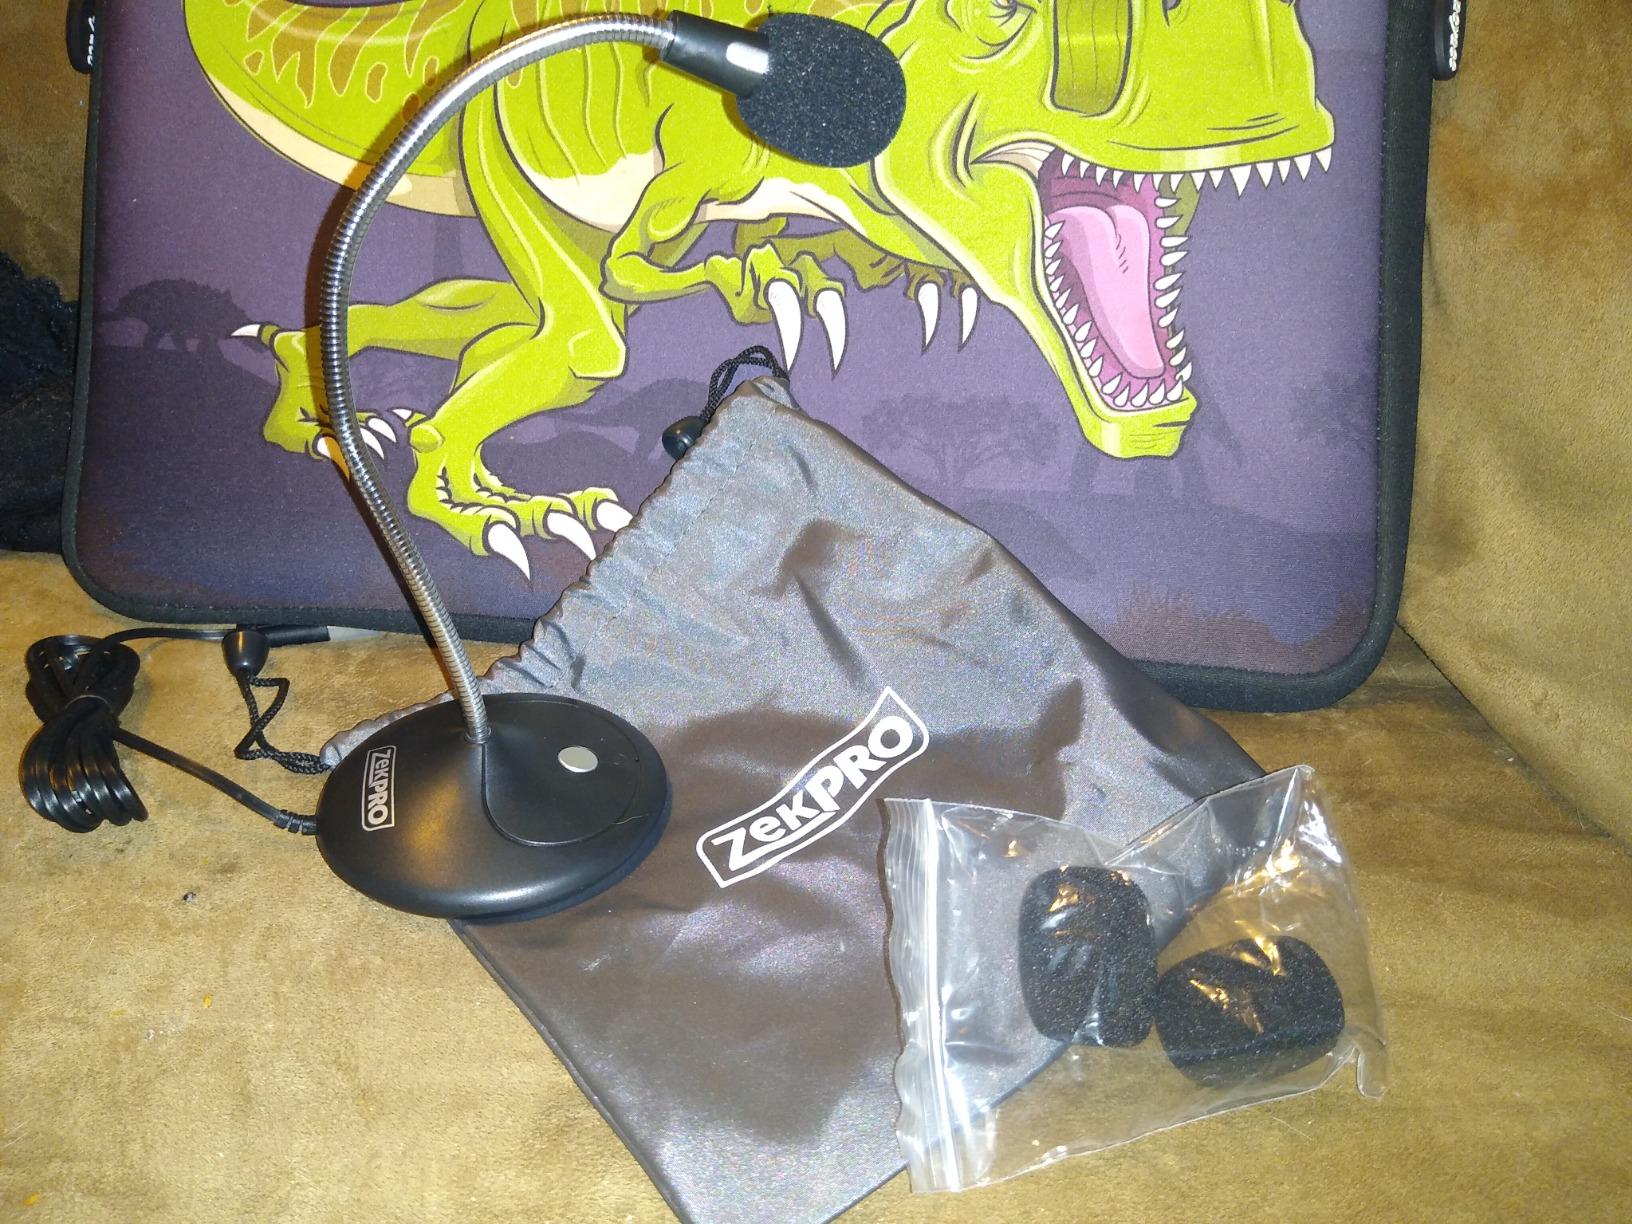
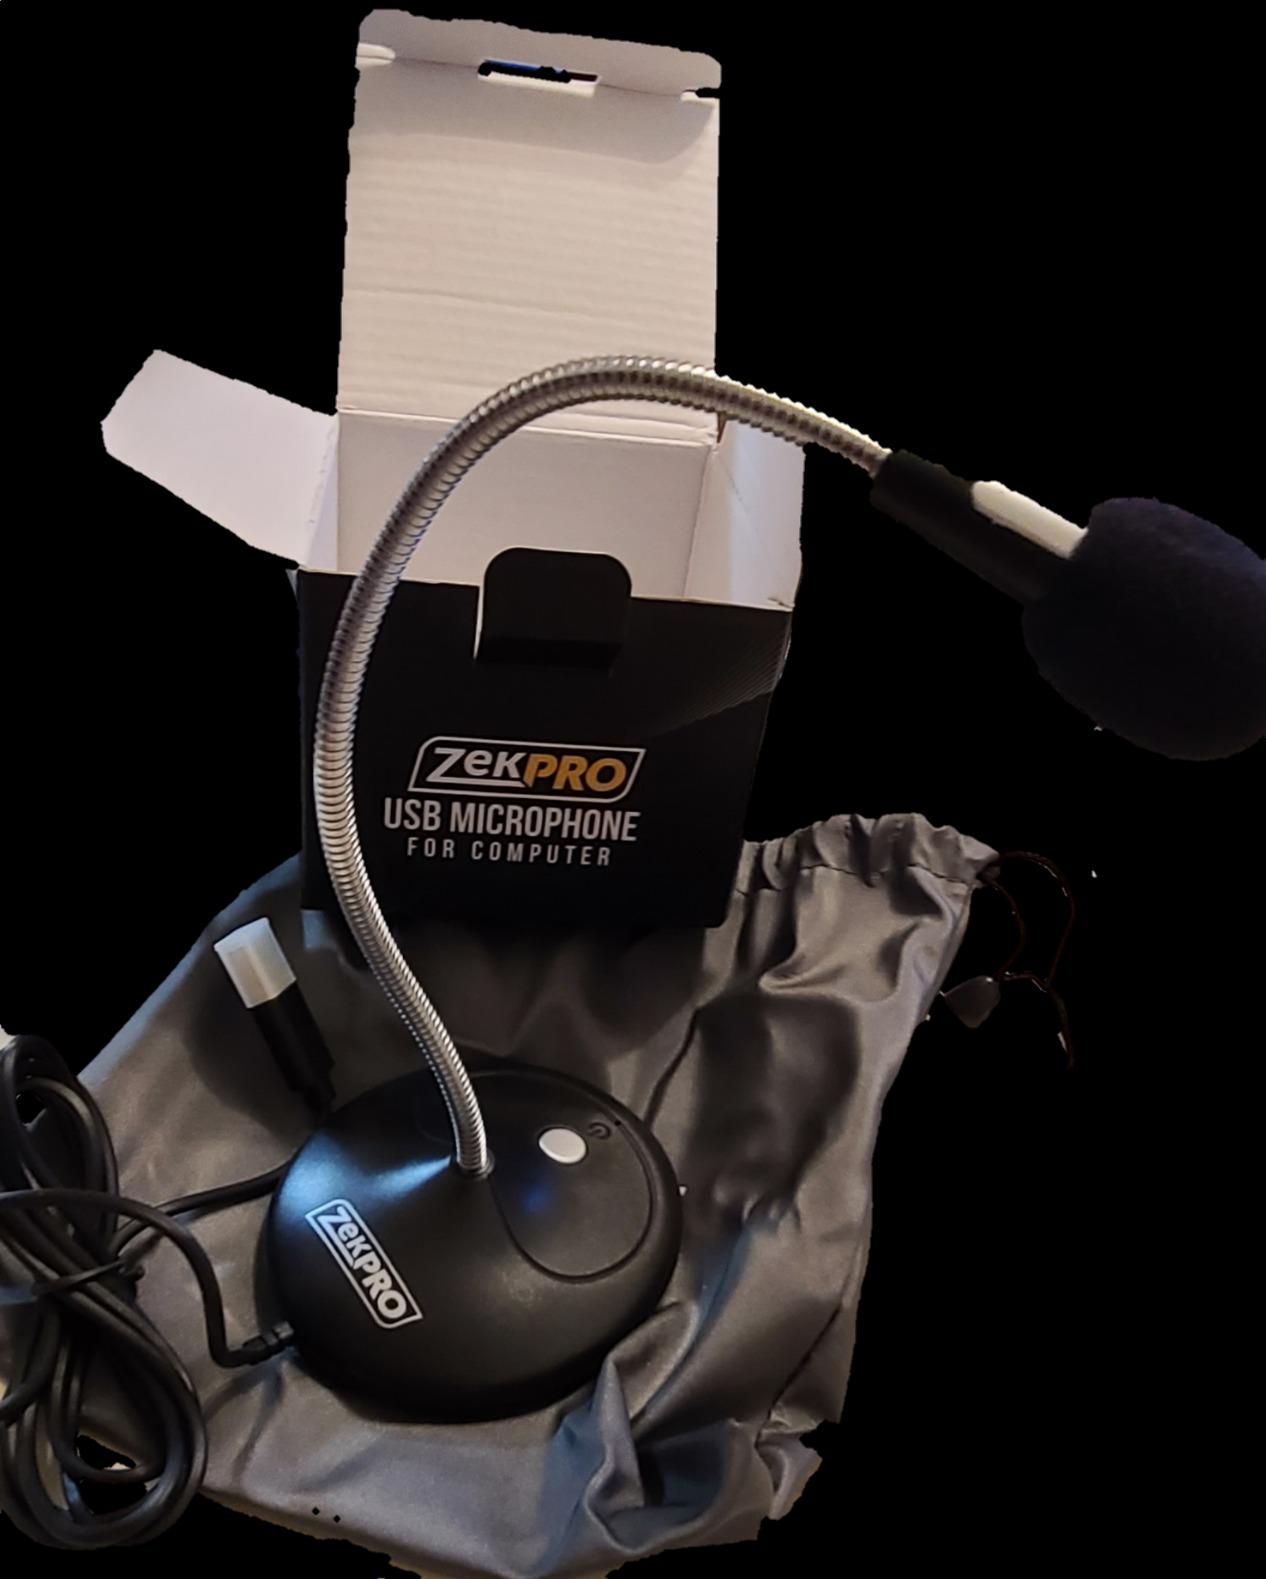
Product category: microphone
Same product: yes